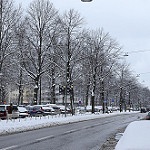
Label: street